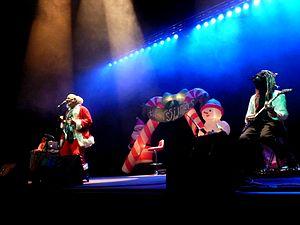
The Residents est un collectif d'artistes américain, originaire de San Francisco, en Californie. Il est surtout connu pour sa production discographique, ses spectacles de théâtre musical et ses nombreuses vidéos d'art. Durant les cinquante années de sa carrière, The Residents compte à son actif plus de quatre-vingts albums et de nombreux singles. Le groupe a également produit un court-métrage, cinq importantes pièces de théâtre musical, trois fictions interactives sur CD-ROM, dix DVD ainsi que des bandes sonores pour le cinéma et la télévision.